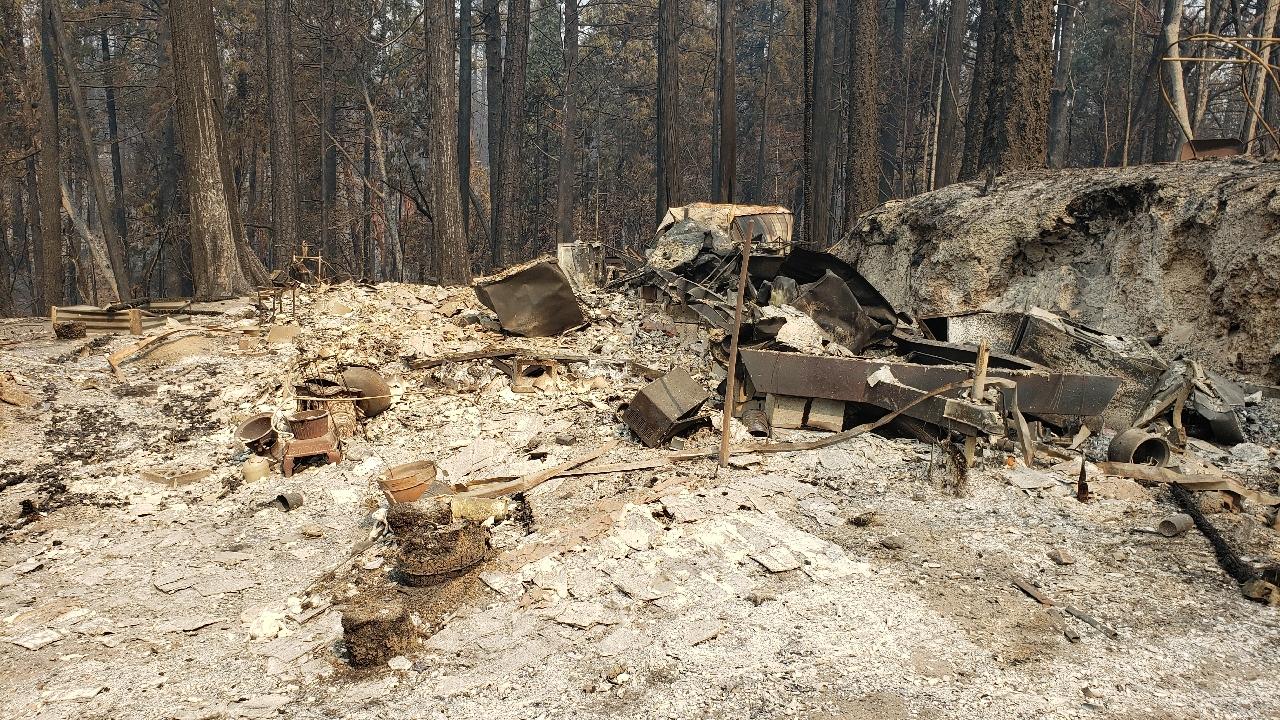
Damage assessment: destroyed